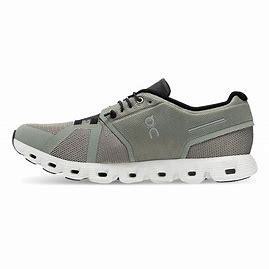
Brand: ON
Model: Cloud 5